Prva Srpska Televizija

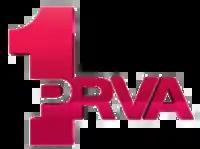
Network's logo from 2010 until 2015

On 14 February 2009, the first-season finale of "Survivor Srbija" aired live, bringing the network its biggest audience share ever. After the end of the "Survivor" season, the network introduced a Japanese sports entertainment show "Ninja Warrior", which has managed to post strong ratings as well.